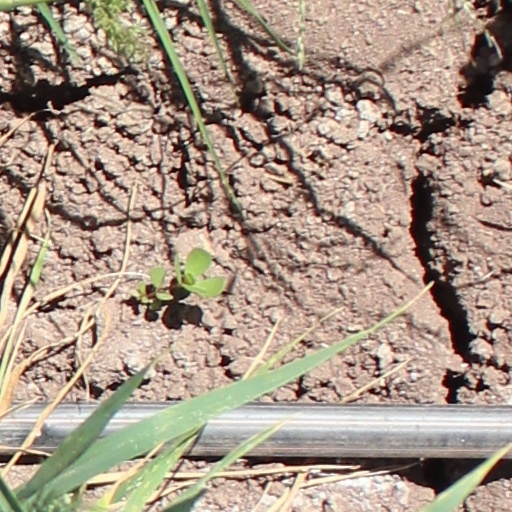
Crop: wheat